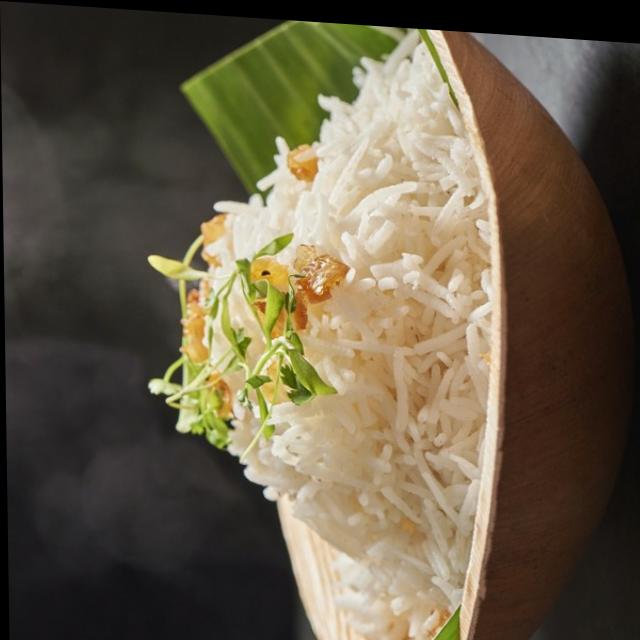
Dish: white_rice